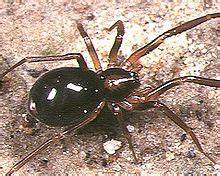
Label: ragno